Henry Samuel Chapman

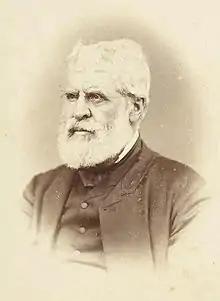

Henry Samuel Chapman (21 July 1803 – 27 December 1881) was an Australian and New Zealand judge, colonial secretary, attorney-general, journalist and politician.